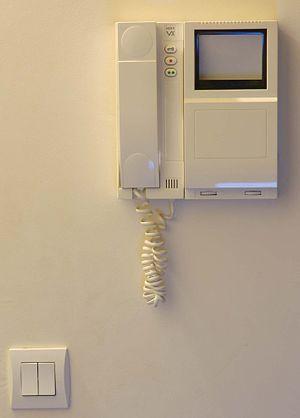
Un interphone est un téléphone qui utilise un réseau interne ; il n'est donc pas connecté au réseau téléphonique. Il est souvent équipé d'un haut-parleur et permet des communications sur de courtes distances, en général à l'intérieur d'un même bâtiment. Un interphone peut notamment être placé à l'entrée d'un immeuble afin d'en contrôler l'accès, est alors parfois doublé d'un visiophone. Dans ce cas, on parle également de parlophone. Il est alors souvent équipé d'un système permettant l'ouverture d'une porte à distance, appelé « portier ».